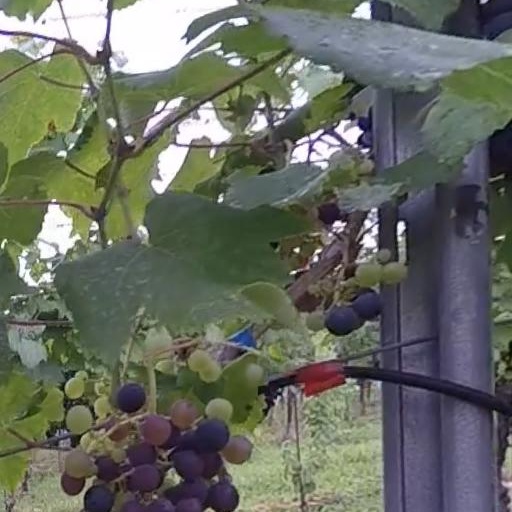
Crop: grape